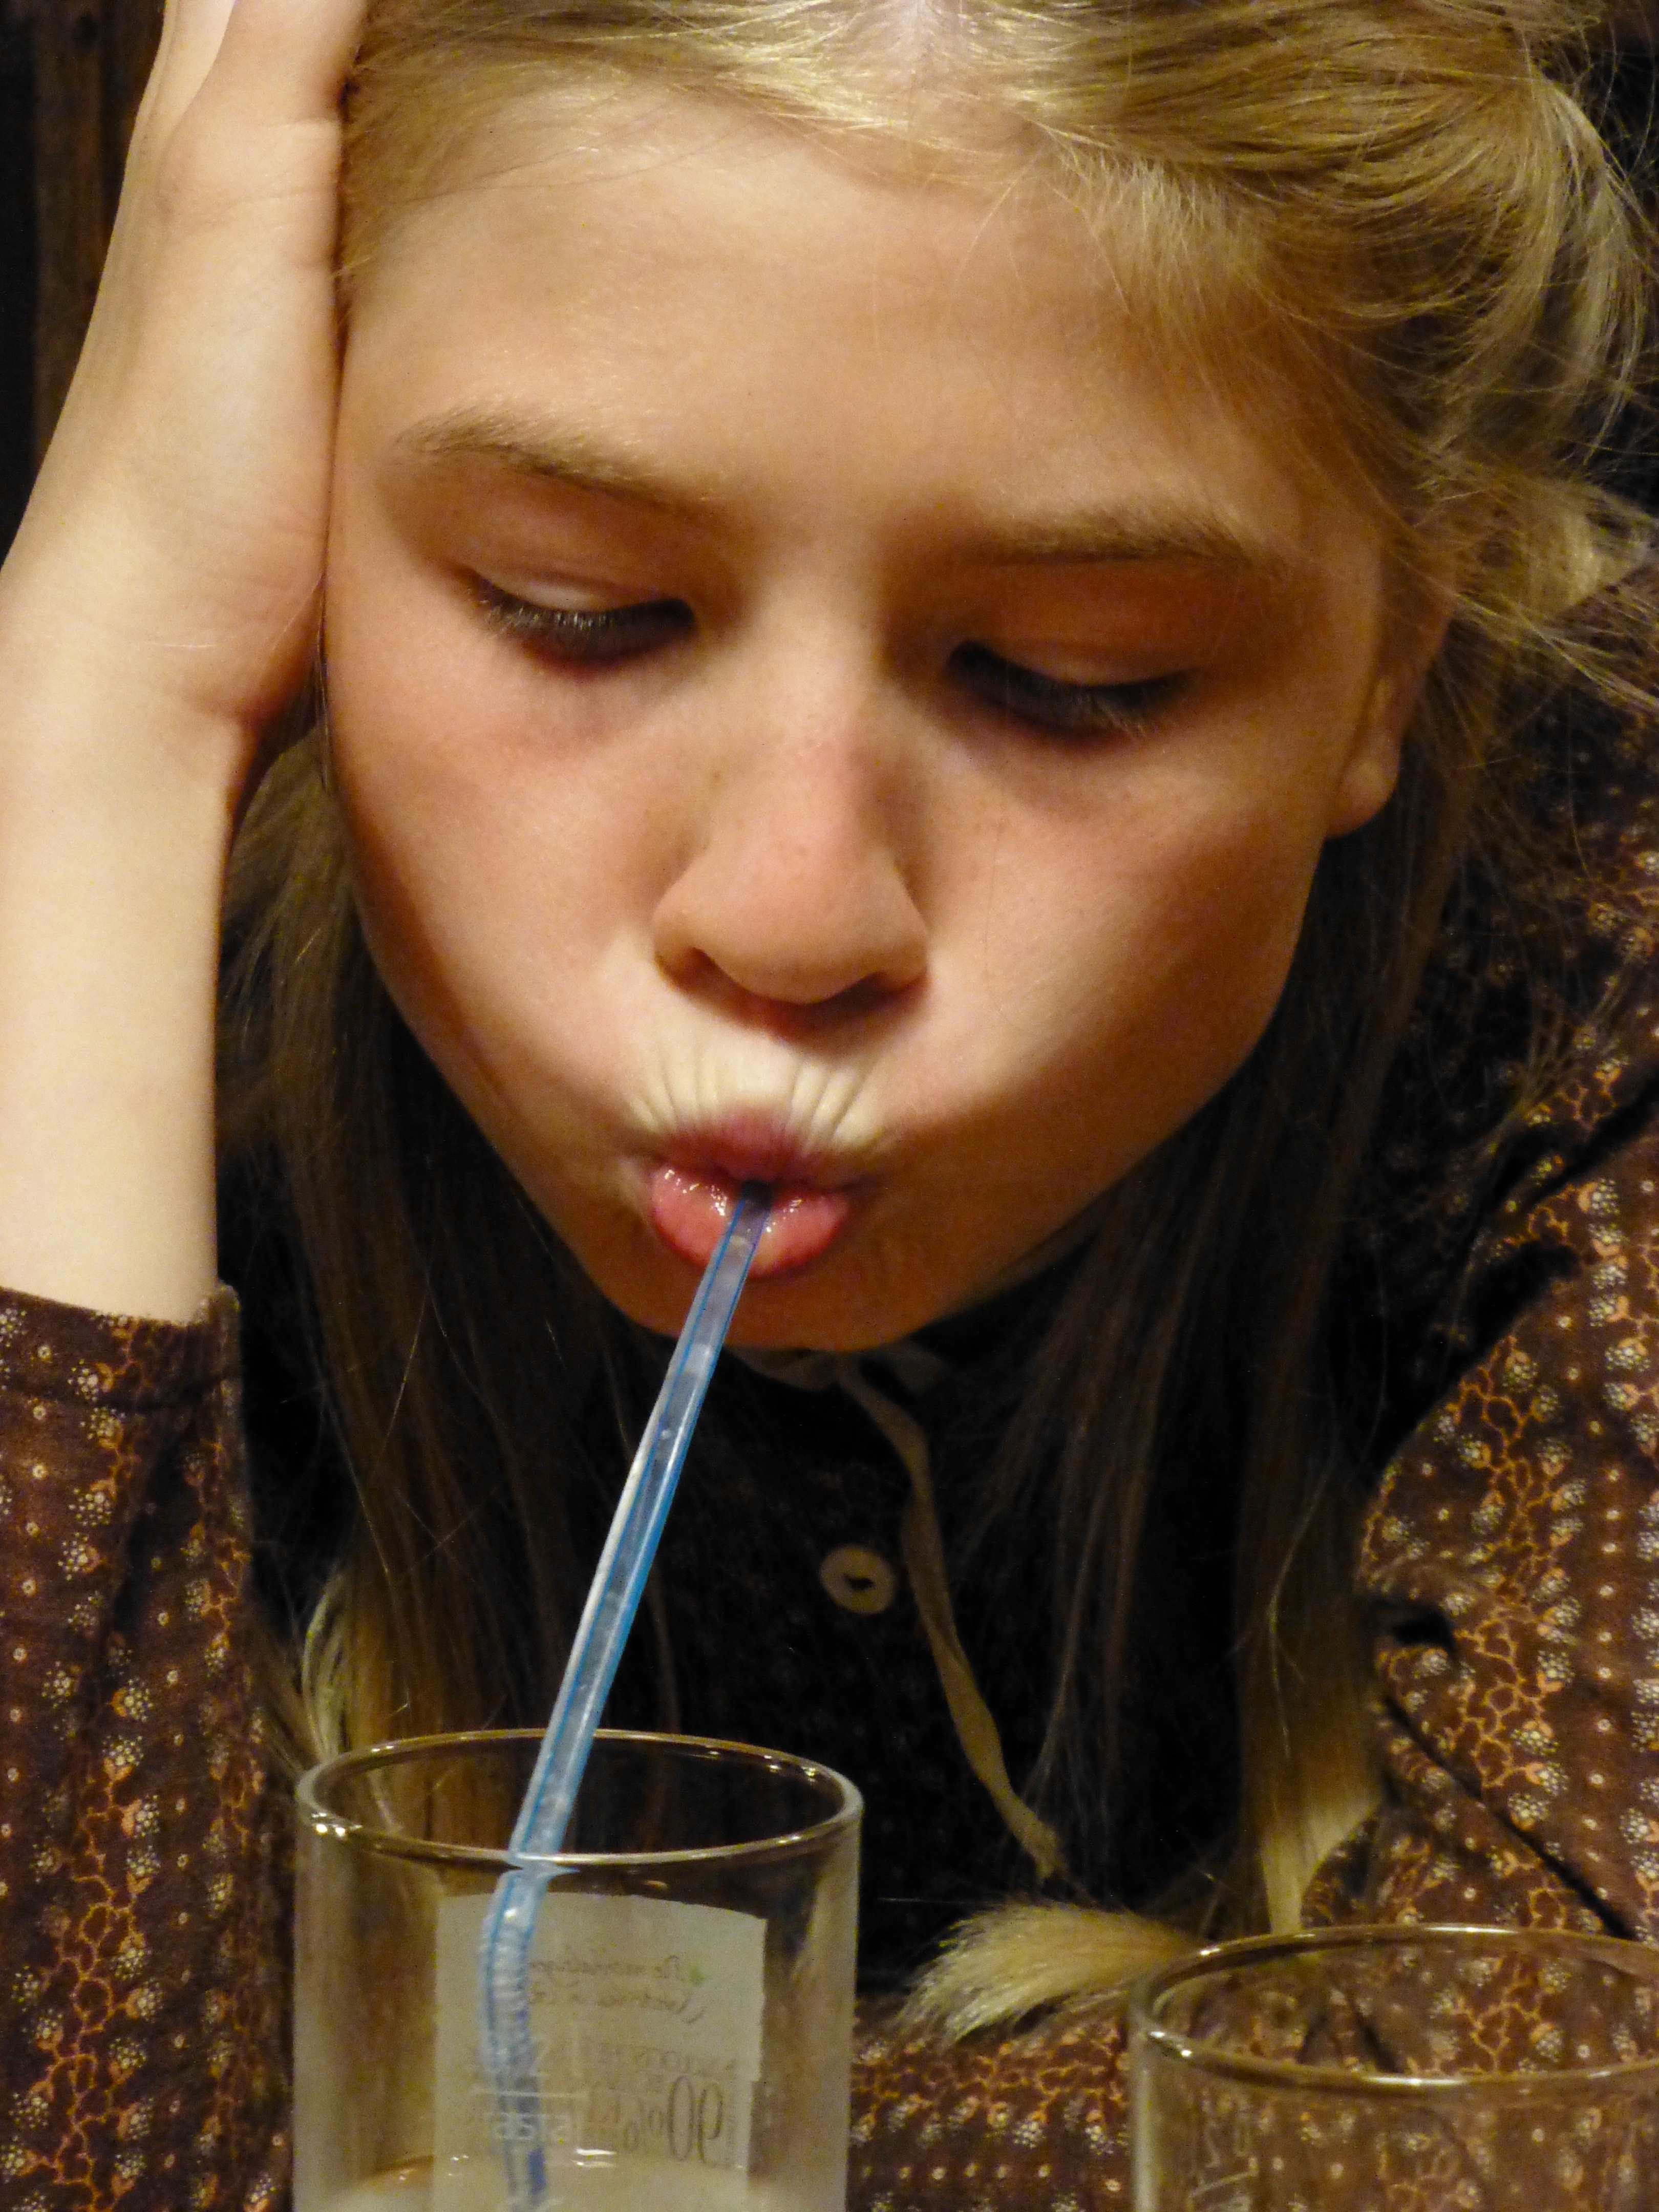
person, girl, woman, hair, portrait, model, drink, lady, facial expression, lip, hairstyle, smile, mouth, close up, human body, face, eating, nose, eye, head, straw, skin, beauty, break, blond, organ, enjoy, soft drink, milkshake, suck, brown hair, sense, human action